Psilander affair

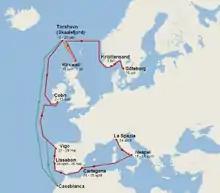
Red: the route of "Patricia" and the four destroyers from La Spezia to Gothenburg. Green: the route of the tanker "Castor"

At the Faroe Islands, which the UK had occupied, the Royal Navy on order from its government seized the destroyers. The Commander of the Swedish ships, Torsten Hagman, surrendered, as they did not have fuel to go to Sweden, "Castor" was already seized, and the Royal Navy force in the Faroes was stronger than the four Swedish destroyers. The commander was unable to contact his Swedish Navy superiors for orders on how to proceed, and decided to negotiate instead. The Royal Navy demanded the ships submit and follow them to British controlled ports for internment. Since Sweden was not at war with the UK and had little hope of prevailing in a battle, the commander acquiesced to British demands. Later, Hagman was heavily criticised by others in the Swedish Navy for surrendering without firing a shot.